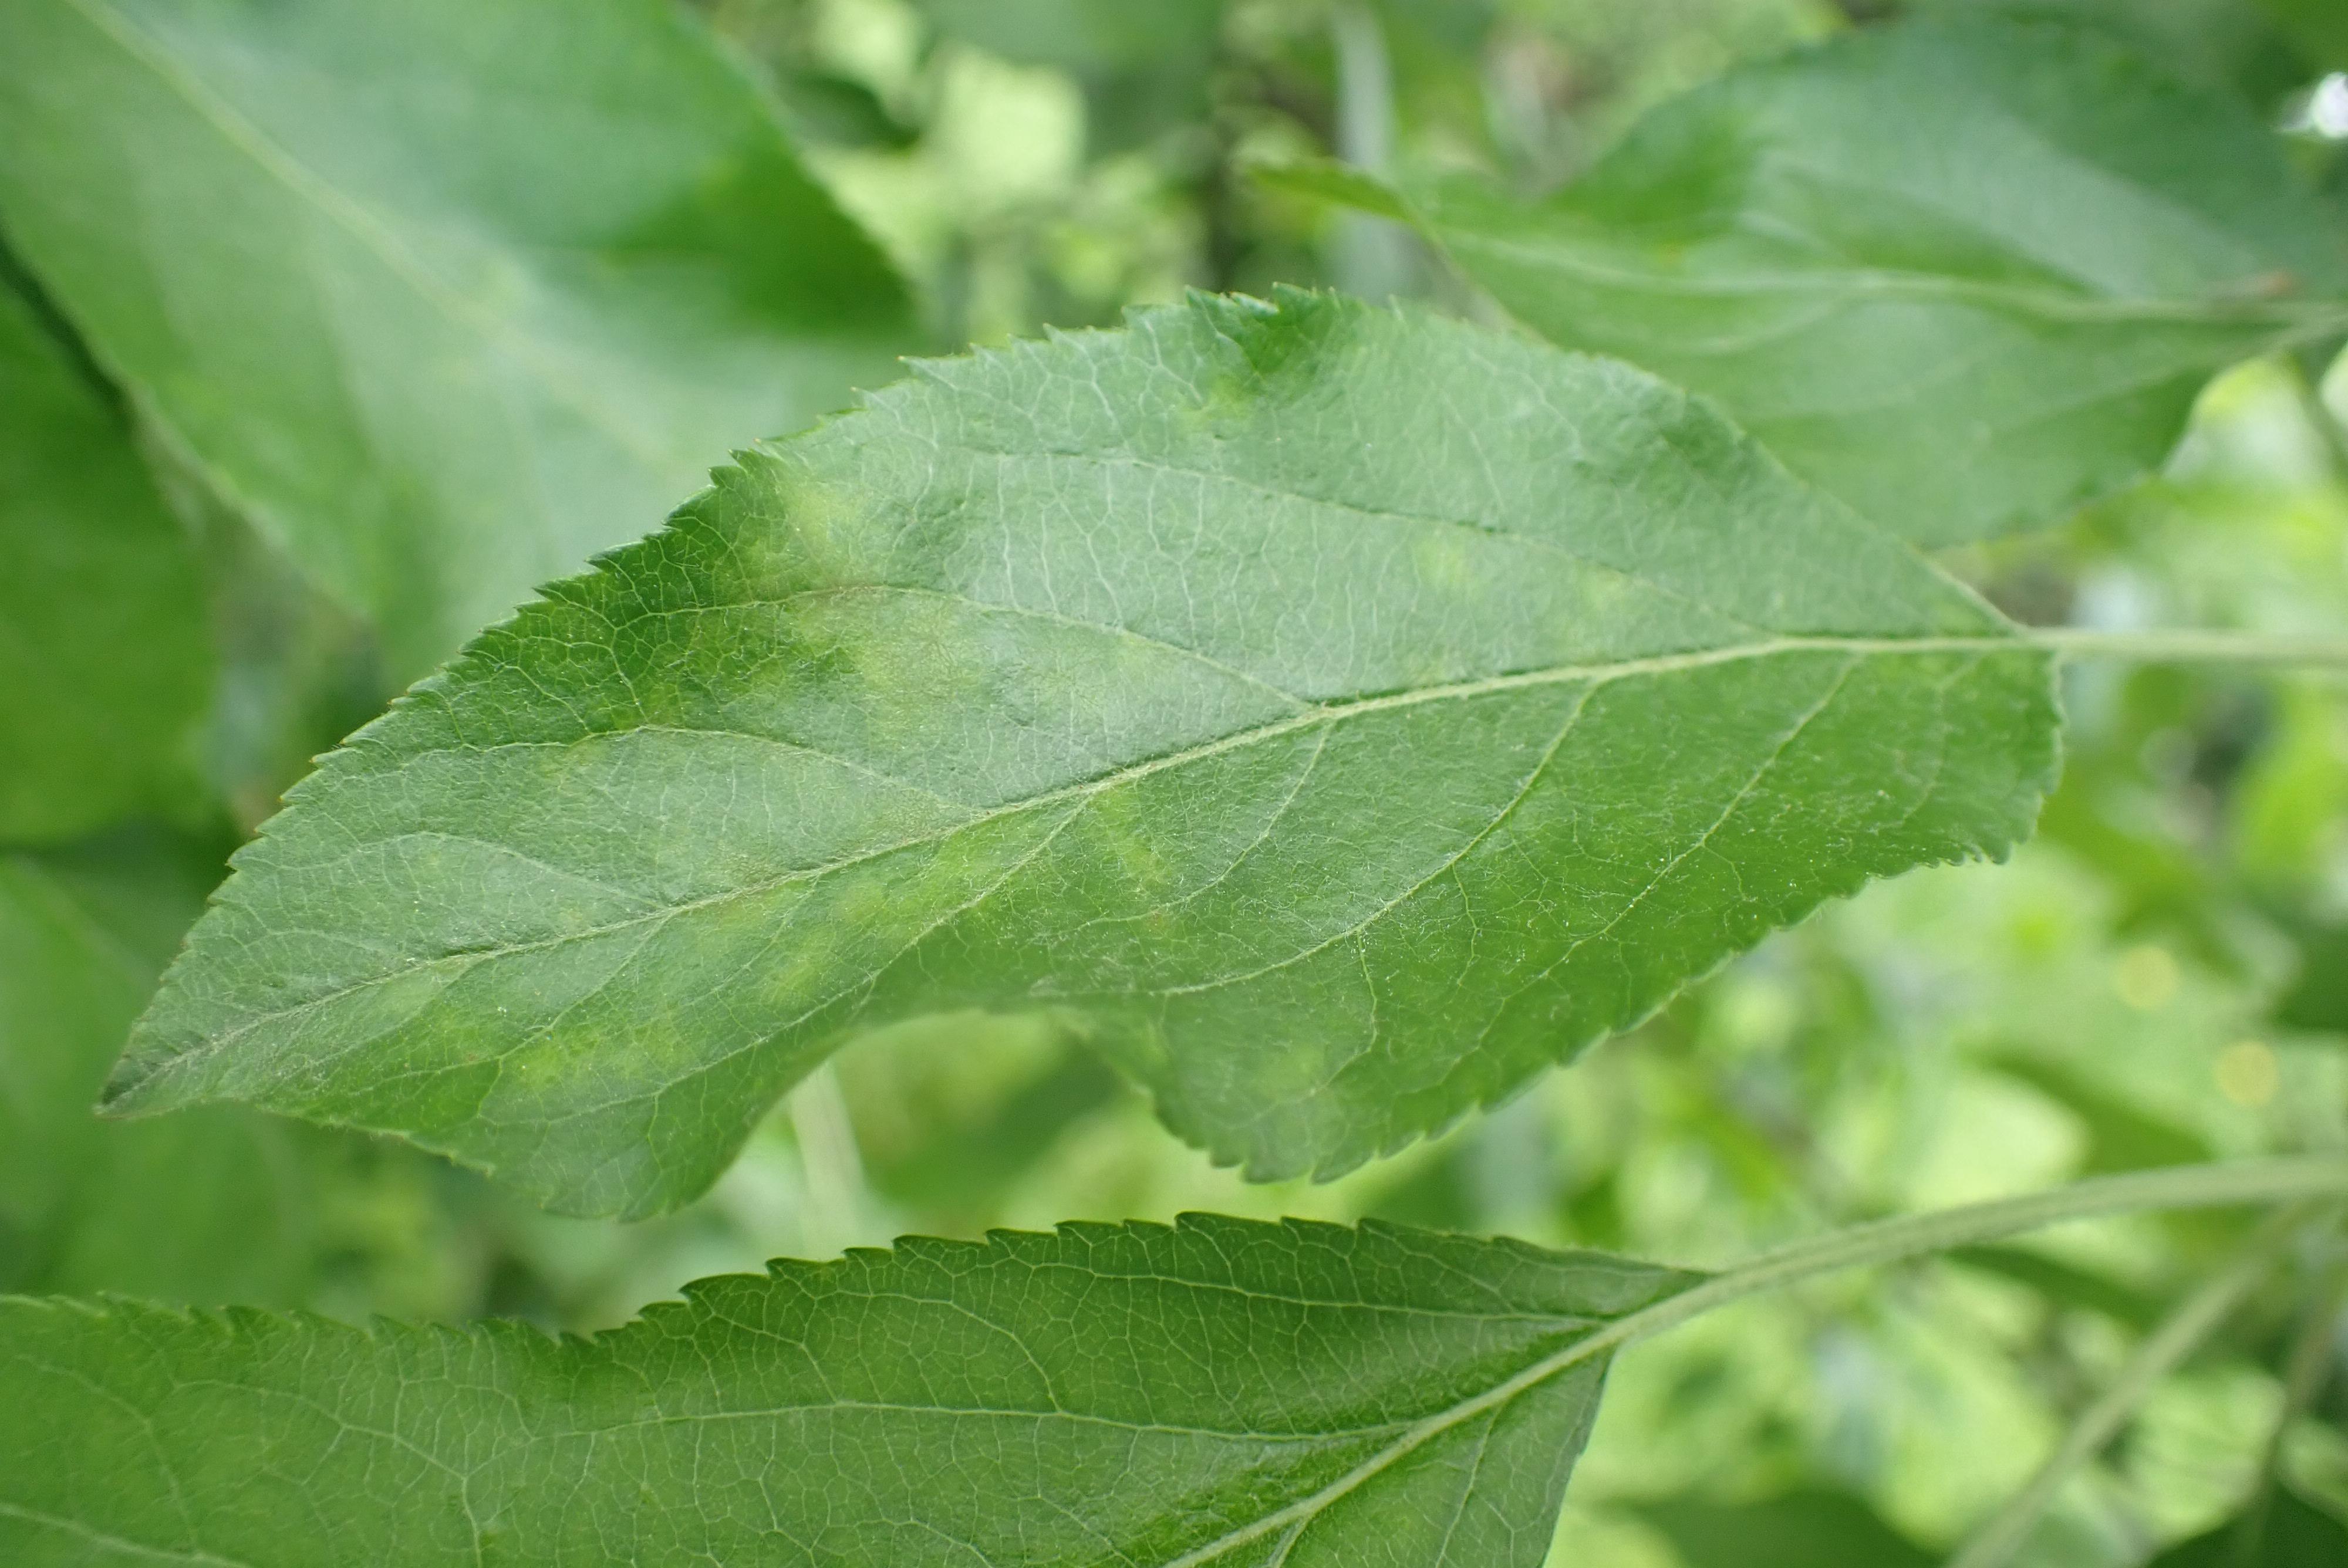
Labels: scab